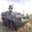
Label: tank